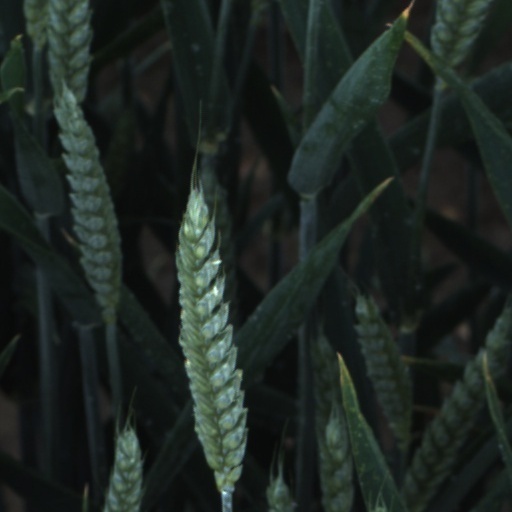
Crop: wheat